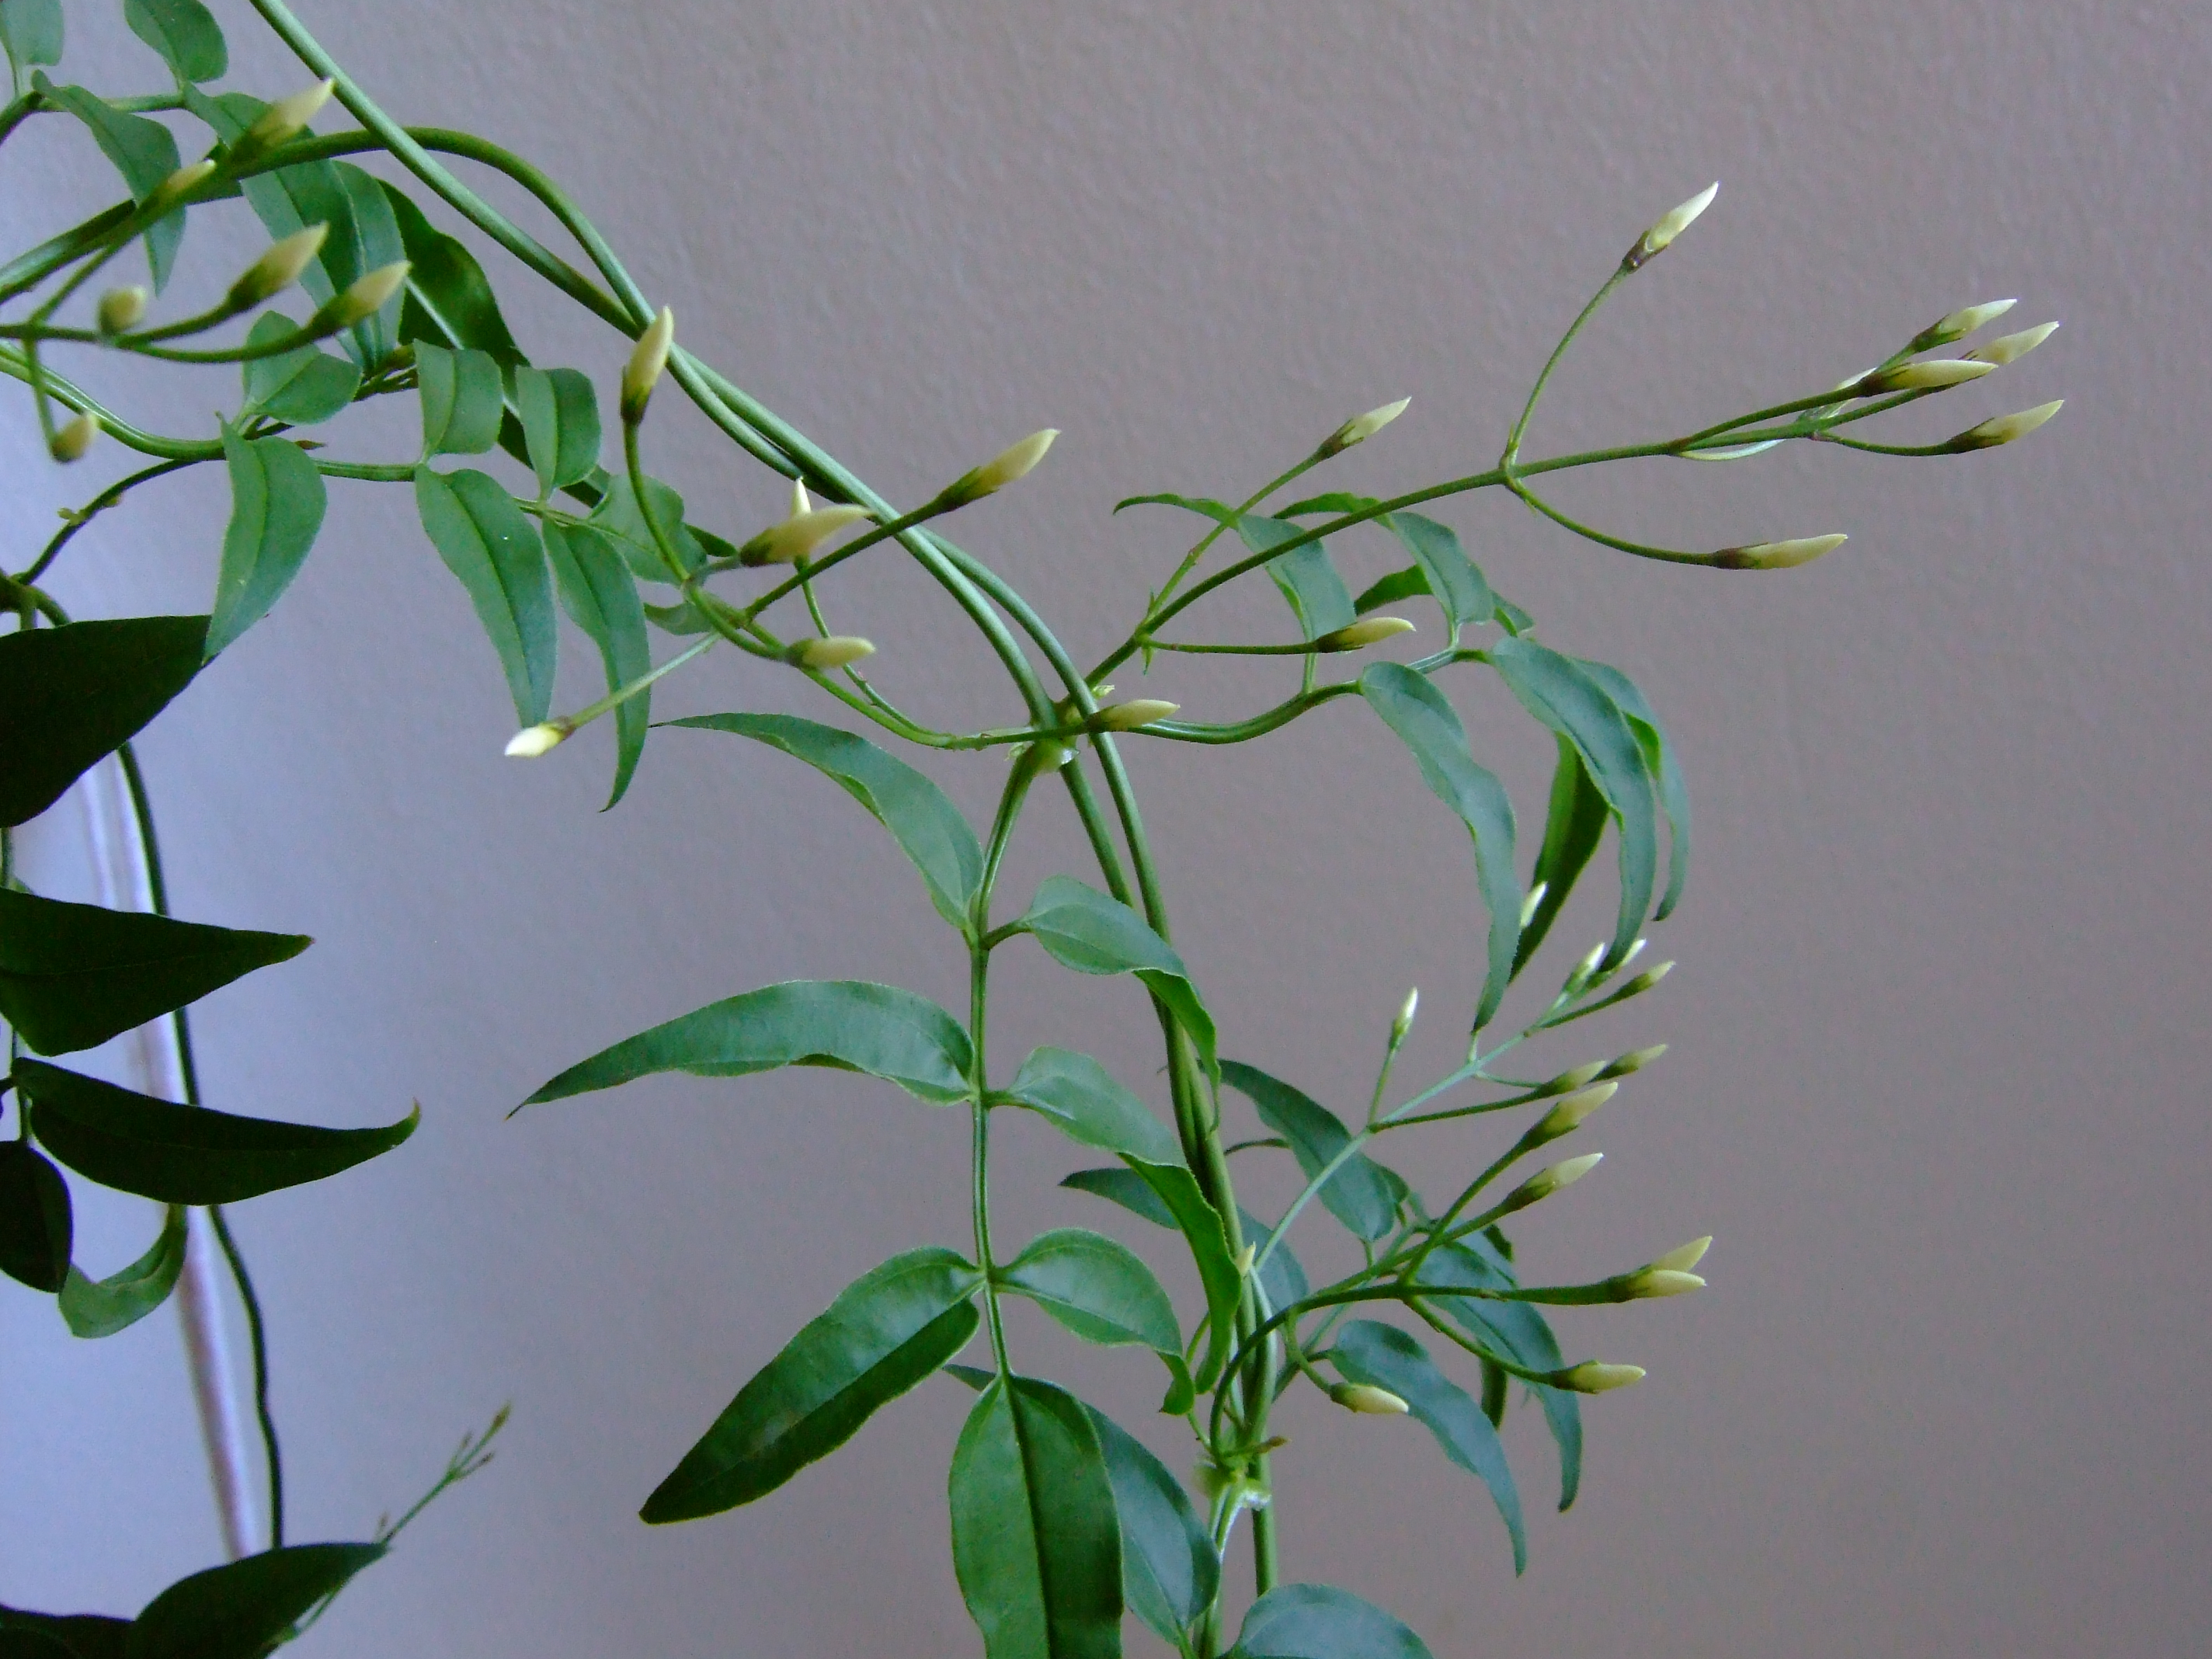
jasmine, flower, plant, leaf, flora, plant stem, branch, houseplant